History of Fairbanks, Alaska

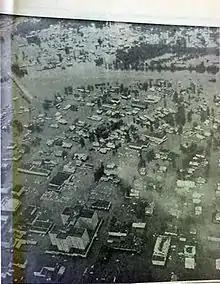
Aerial photo, looking roughly eastward, as downtown Fairbanks is inundated by floodwaters, 1967. The Northward Building is at lower left. The Wendell Street Bridge is at upper left. The (by now submerged) Chena River runs across the top half of the photo, with Graehl and Bentley Island (Island Homes) to the north and east (or in the photo, above) the river.

When the miners from Nome, Dawson, Rampart, and other places arrived in the Tanana Valley, they were disappointed with what they found. Hundreds of claims were staked, but none were close to Pedro's discovery claims, which had been taken by the crew of the "Isabelle" and other early arrivers. Adding to the pressure on claiming land were men who, like Barnette, had power of attorney rights for others, and could thus make multiple claims. The "Dawson Daily News" reported that one man claimed 144 portions of apiece. Around Barnette's trading post, town lots were claimed for $2.50 apiece, and there was fierce competition for the choicest spots. At the mouth of the Chena River, a competing settlement, named Chena, sprang up when two traders moved their store to the junction of the two rivers. Land speculation was fierce in Chena, where claims were frequently stolen and had to be enforced with firearms.